John Richardson Wigham

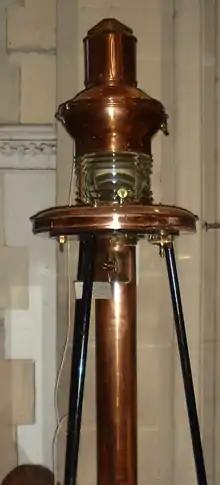
Wigham's 31-day oil lamp in the National Maritime Museum of Ireland.

John Richardson Wigham was born to a Quaker family in Newington, Edinburgh, Scotland. His father, John, operated a mill for the manufacture of shawls. His mother, Jane née Richardson, died when he was one year old, in 1830. He did not have a university education. When he was 15 years he was apprenticed to a metal works, Edmundson & Co, in Capel Street, Dublin, The company was founded and operated by his cousin, Joshua Edmundson. They dealt in ironmongery, ran a brass foundry, and carried out tin plate working and japanning (metal paintwork). At this time, Caple Street was the center of furniture manufactureing. Edmundsons provided metal pieces such as hinges and handles to the furniture makers. After John joined, they also provided gas generation plants. On 26 January 1848, Joshua died of typhus, which he contracted whilst providing relief within soup kitchens during the Great Famine.